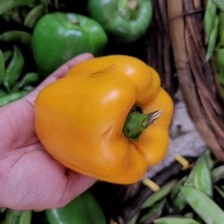
Label: capsicum